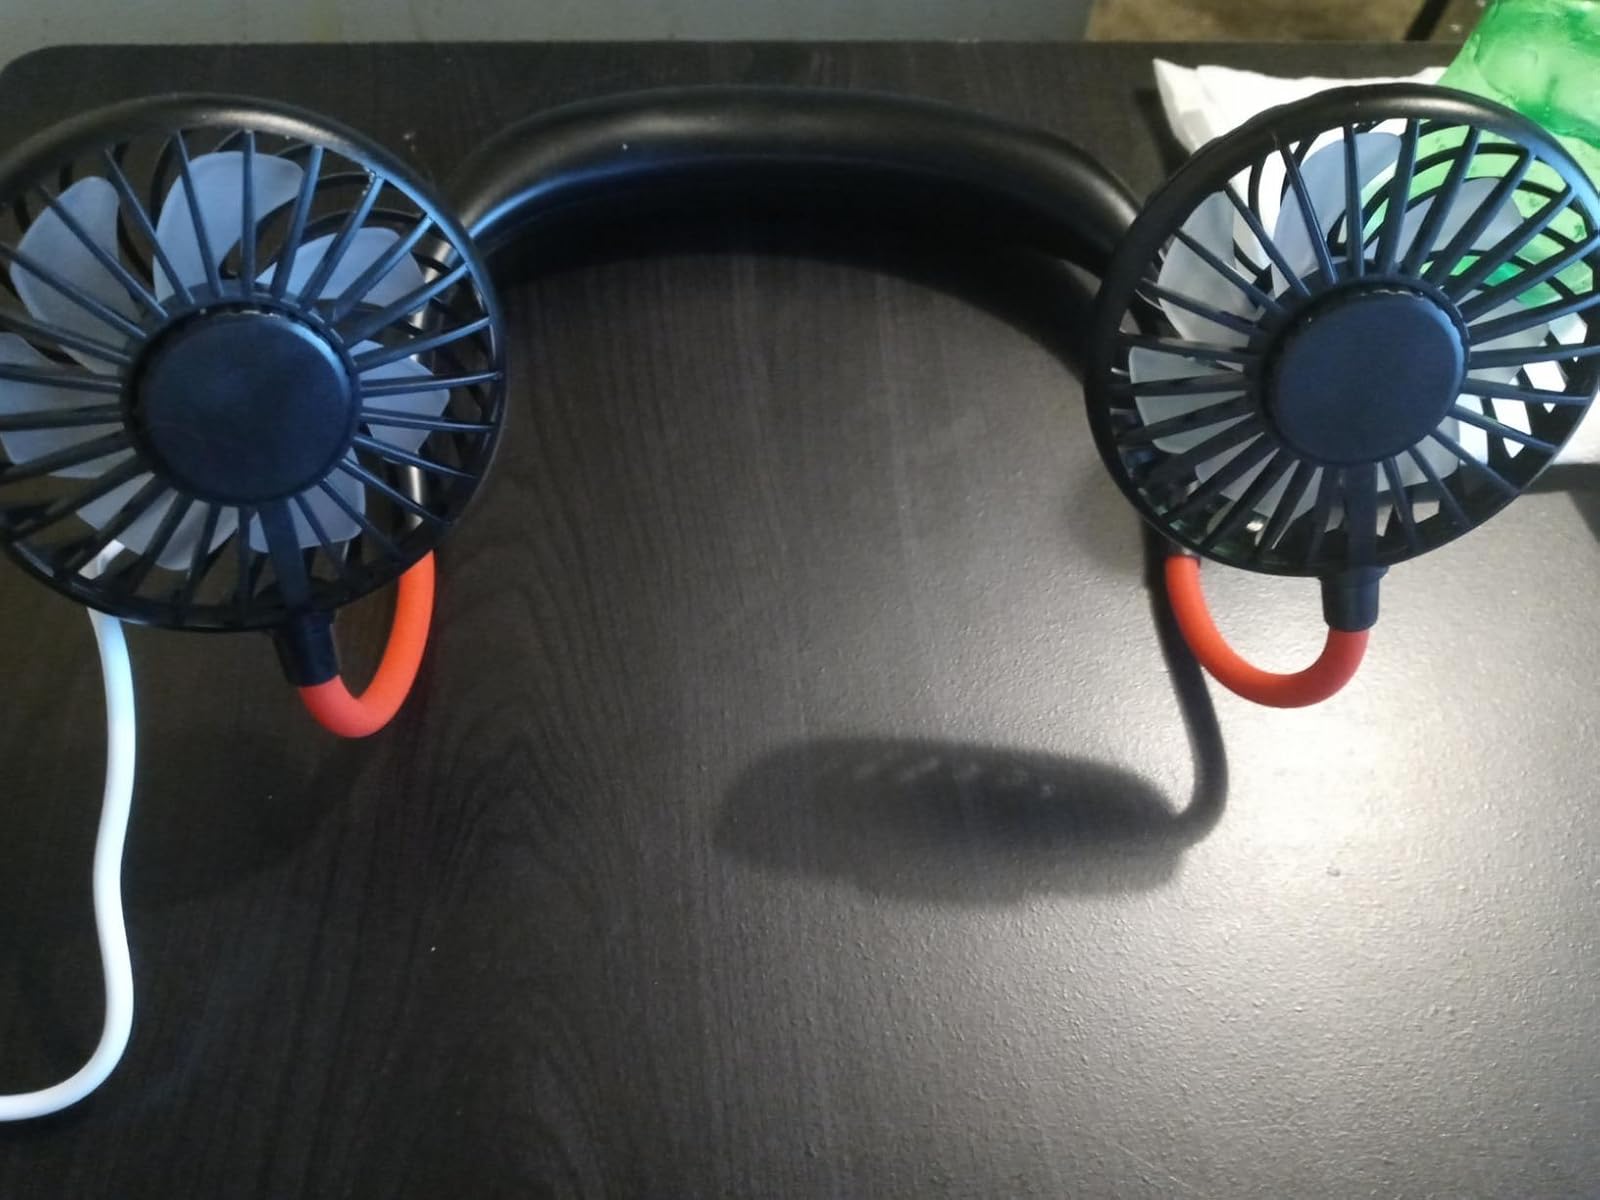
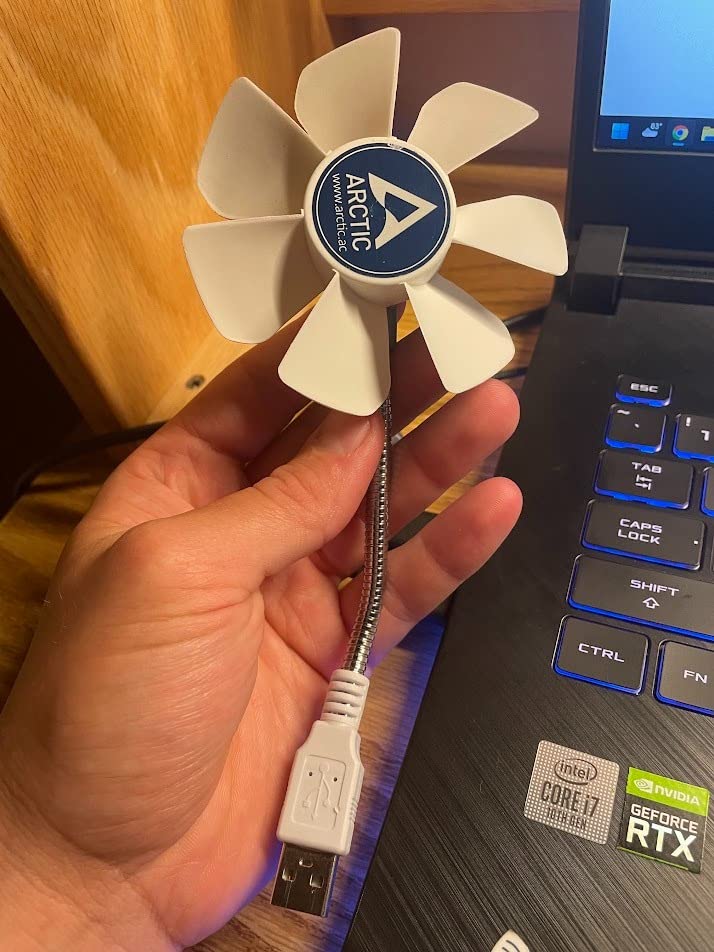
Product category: fan
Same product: no